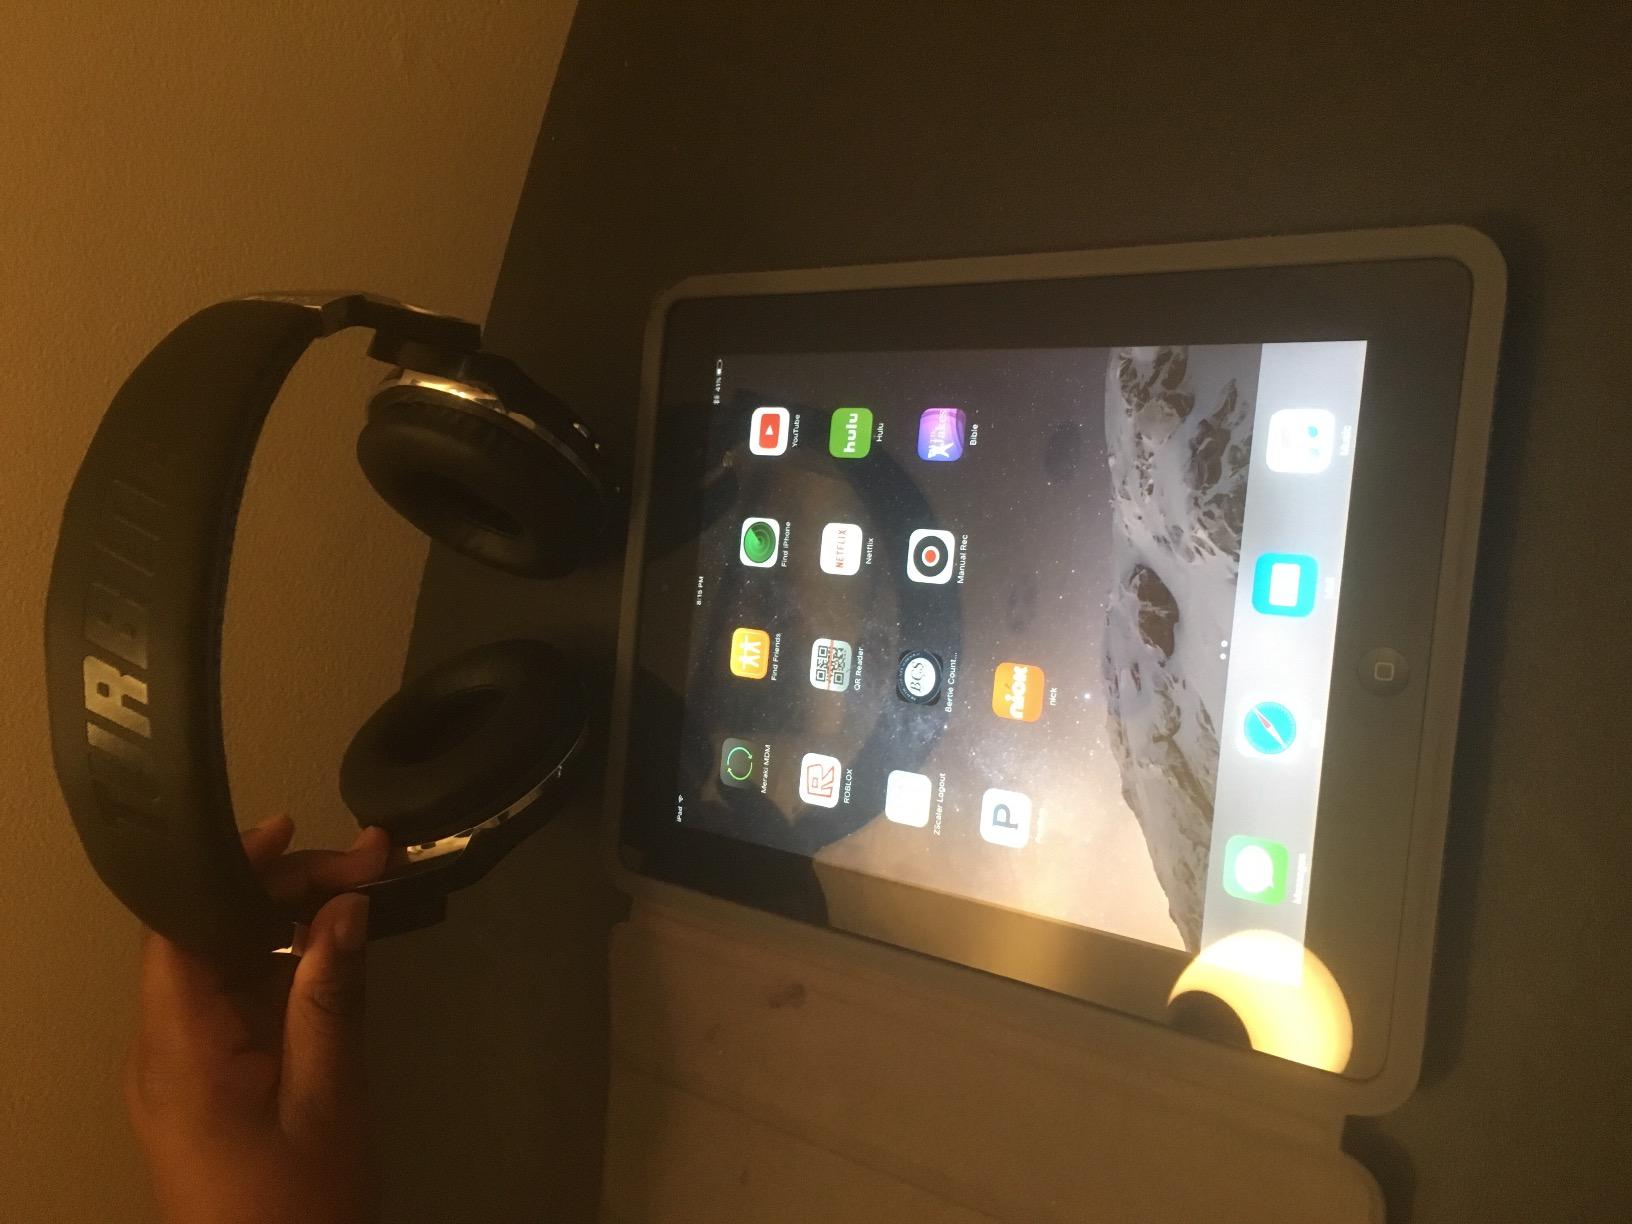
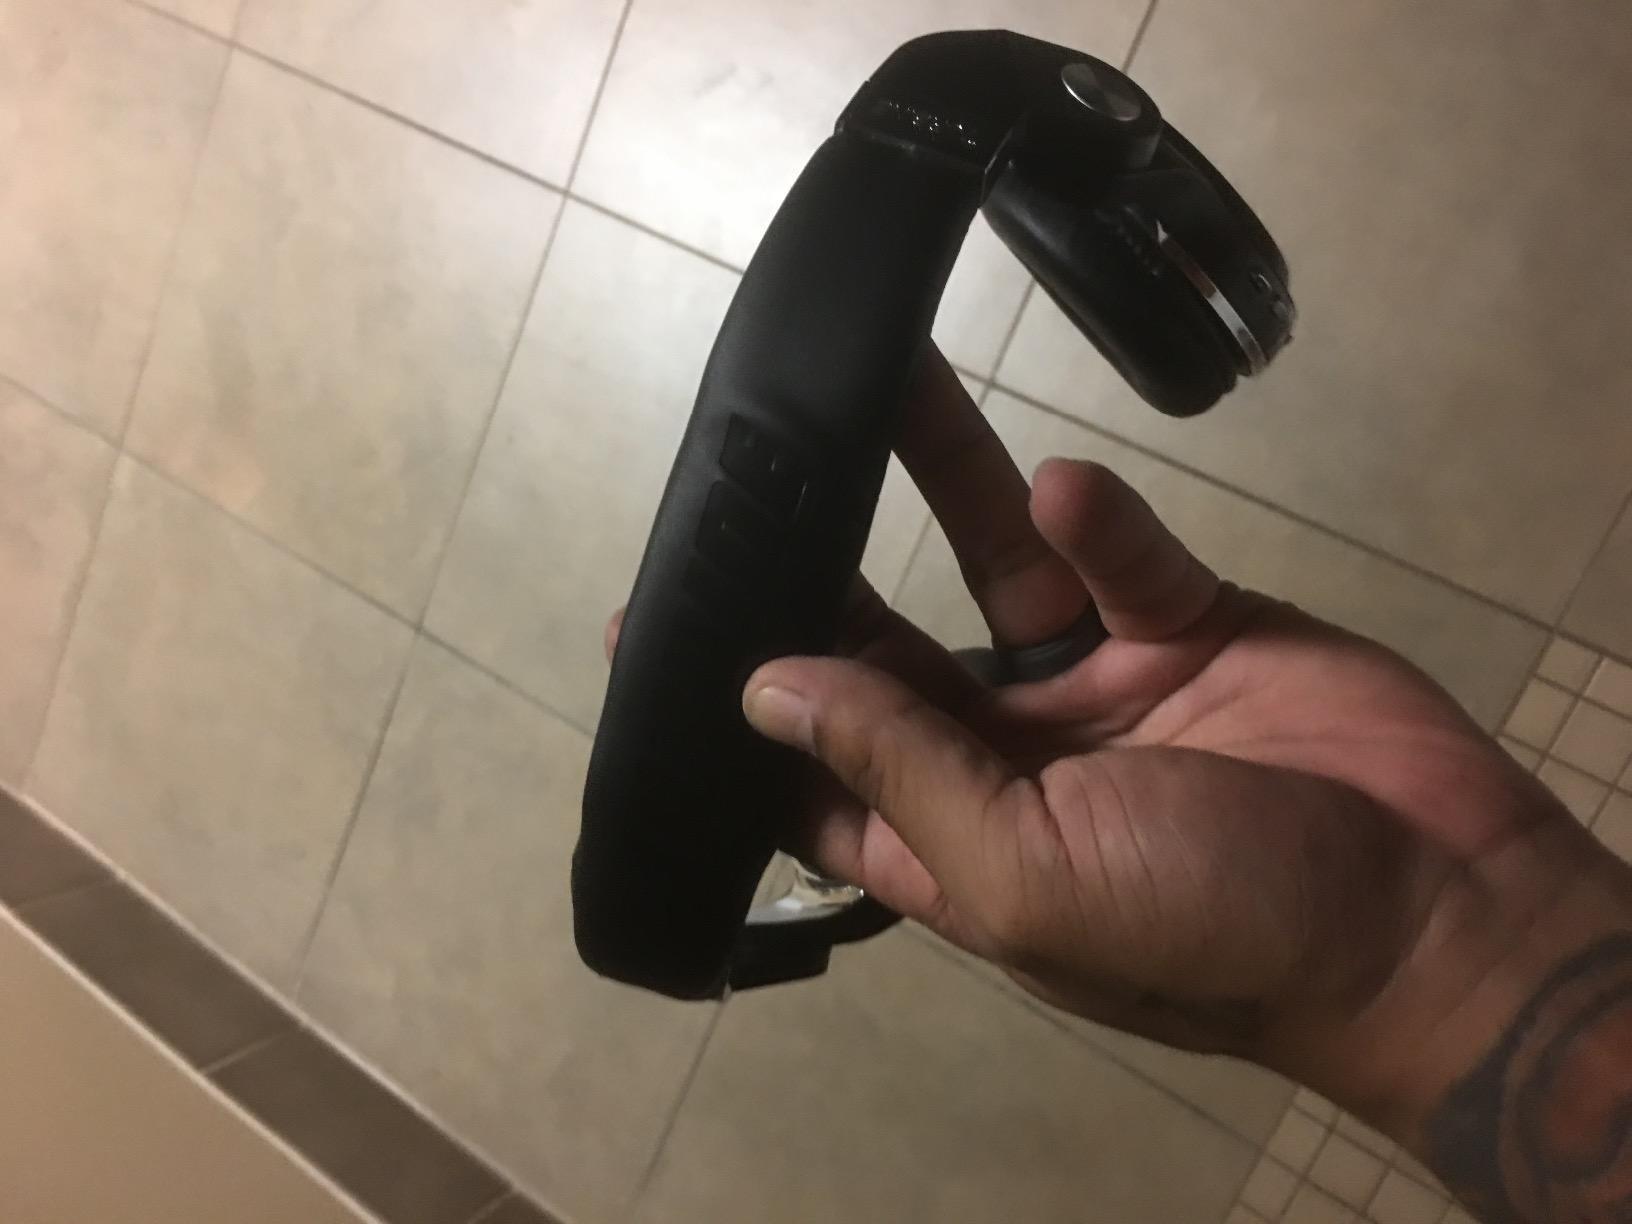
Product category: headphones
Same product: yes